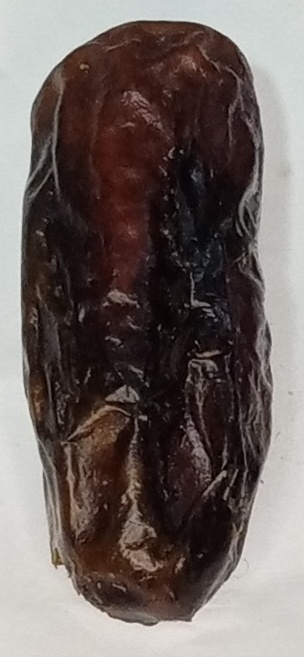
Variety: gajar
Size: medium
Grade: grade-1